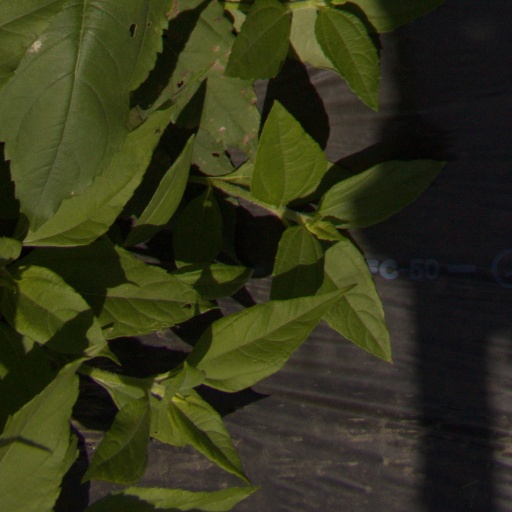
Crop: Jerusalem artichoke